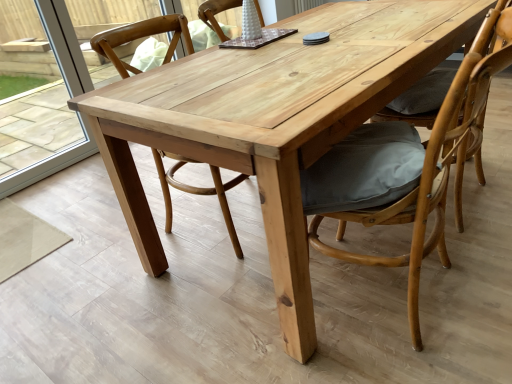
Question: Locate the blank area to the left of natural wood chair at center, which is counted as the 1th chair, starting from the left, in the image.
Answer: [(0.210, 0.634)]